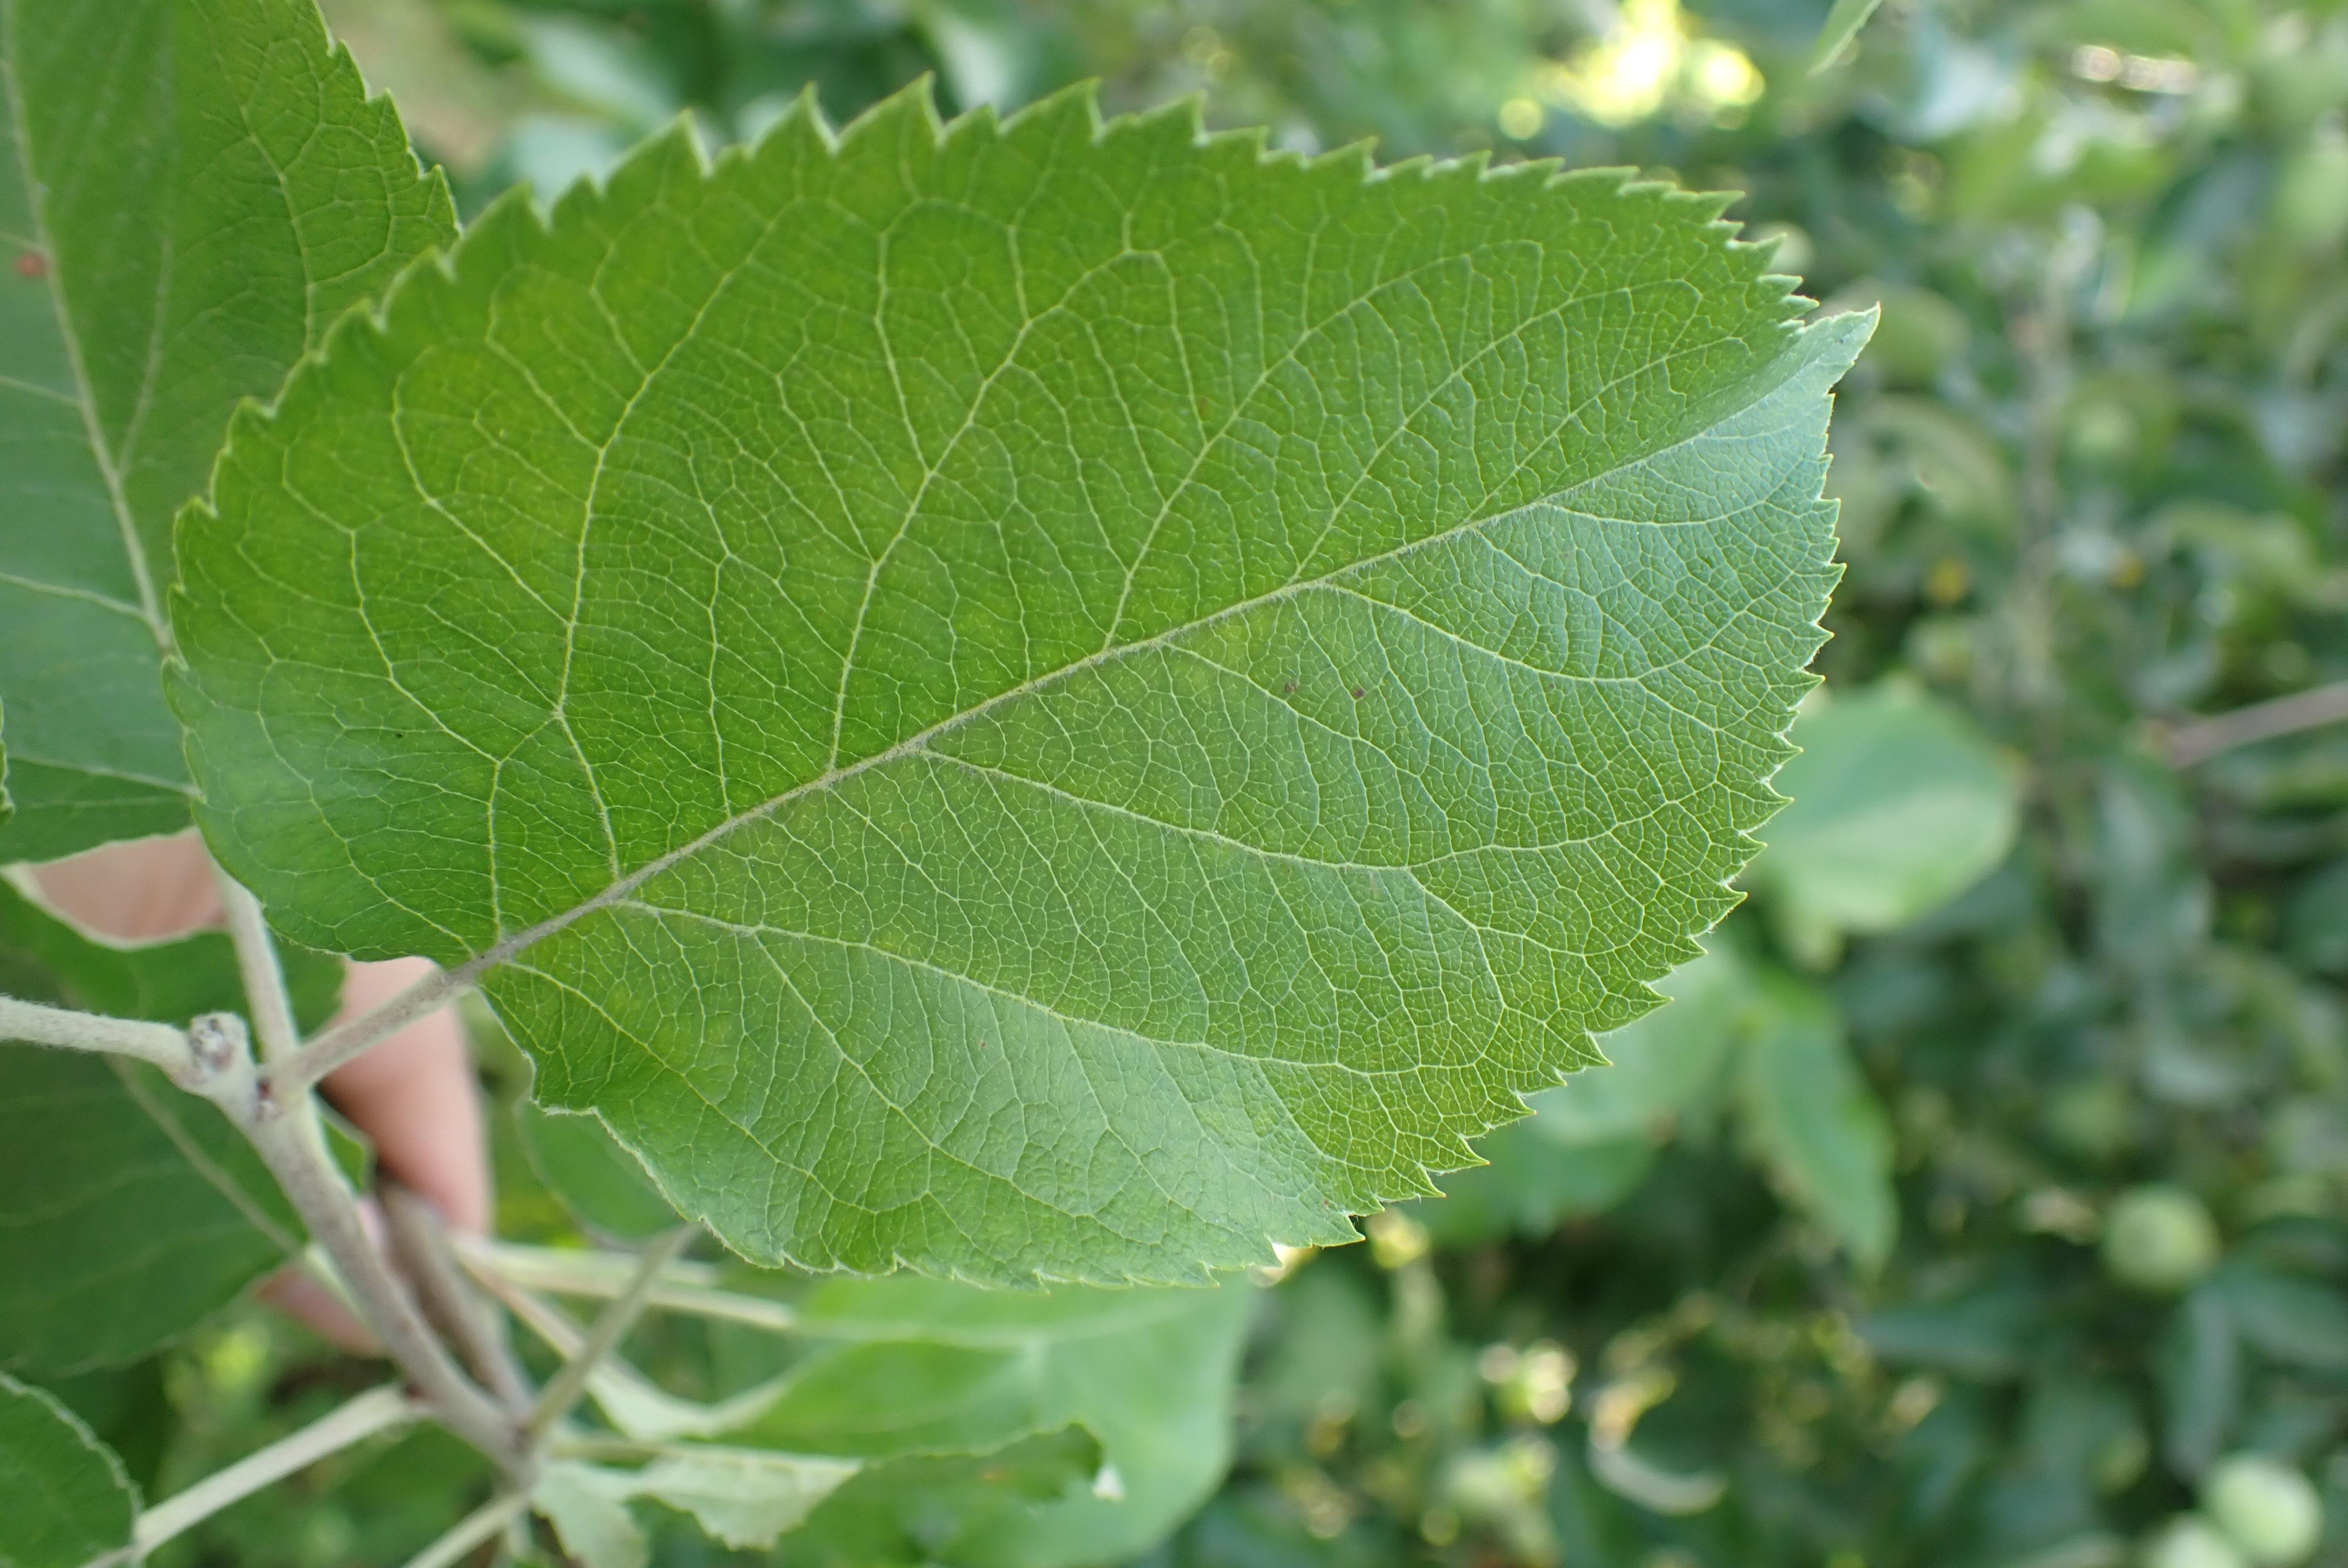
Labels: healthy